Harold Keller

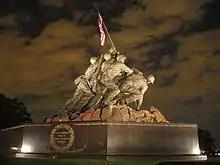
The U.S. Marine Corps War Memorial in Arlington, Virginia

Harold Keller survived the war and returned to his wife Ruby in Iowa. They raised two boys and one girl. He was the only one of six flag-raisers who had children.